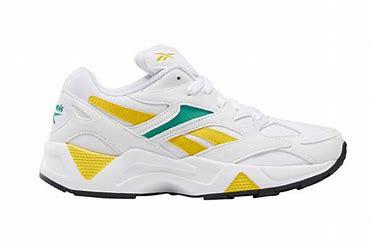
Brand: Reebok
Model: Aztrek 96